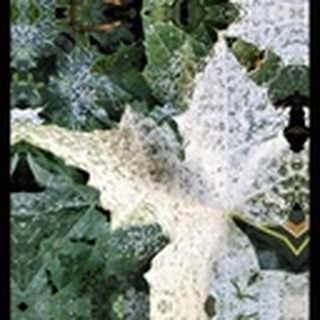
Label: cotton_powdery_mildew